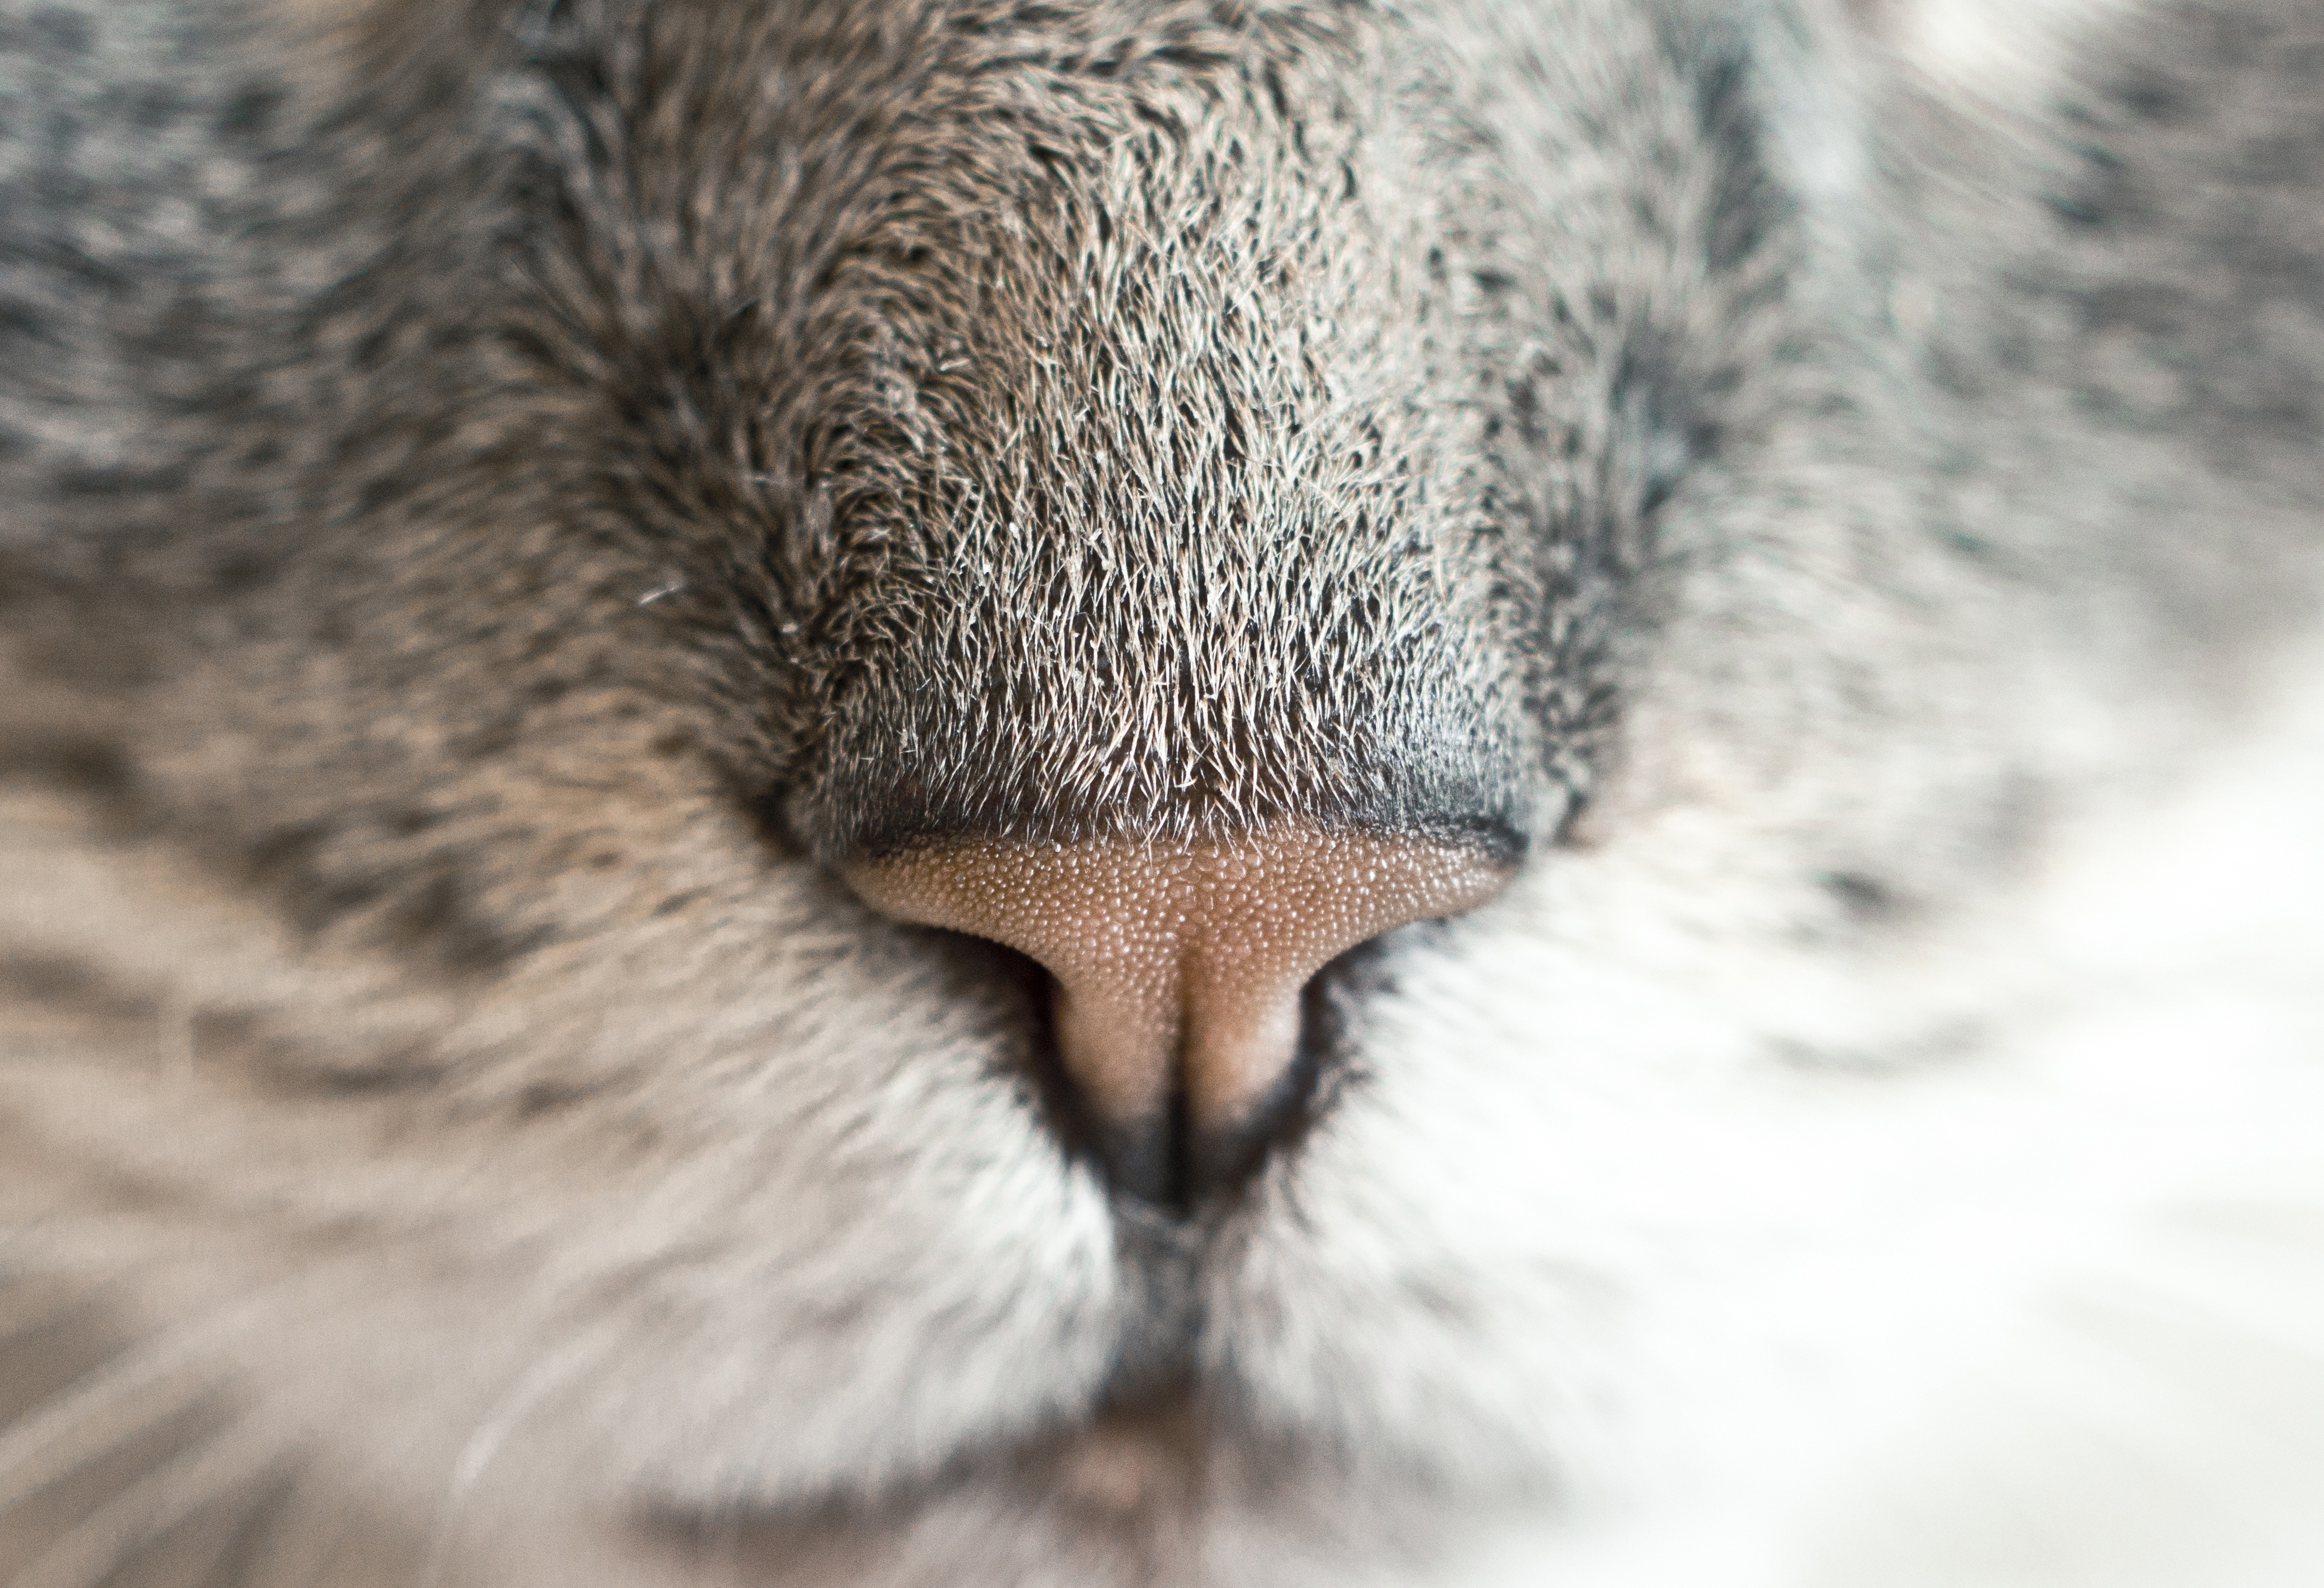
cat, whiskers, nose, felidae, snout, close up, small to medium sized cats, fur, eye, carnivore, sleep, british shorthair, tabby cat, photography, domestic short haired cat, nap